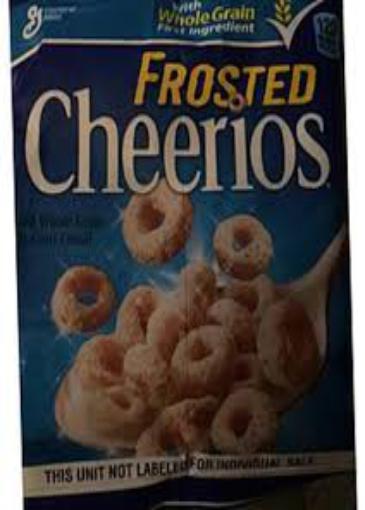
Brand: Frosted Cheerios
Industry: Food